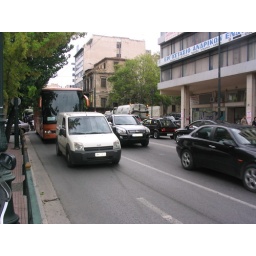
Otherwise, we will be left in Athens and the ship will sail with or without us.